History of Dublin

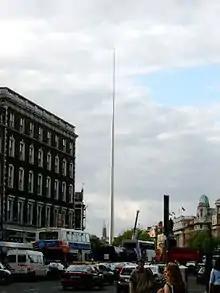
The Spire of Dublin, the world's tallest street sculpture

The first efforts to tackle Dublin's extensive slum areas came on the foundation of the Iveagh Trust in 1891, and the Dublin Artisan Dwellings Company, but these could only help several thousand families. The main focus of the government in 1900–1914 was on building 40,000 cottages for rural workers. Some public planning for the city was made in the first years of the Irish Free State and then effected after 1932, when Éamon de Valera came to power. With greater finances available, and lower wages due to the Great Depression, major changes began to take place. A scheme of replacing tenements with decent housing for Dublin's poor began. Some new suburbs such as Marino and Crumlin were built but Dublin's inner city slums remained.